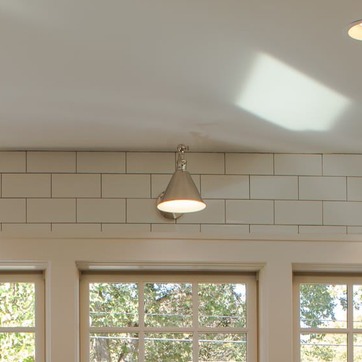
Material: metal